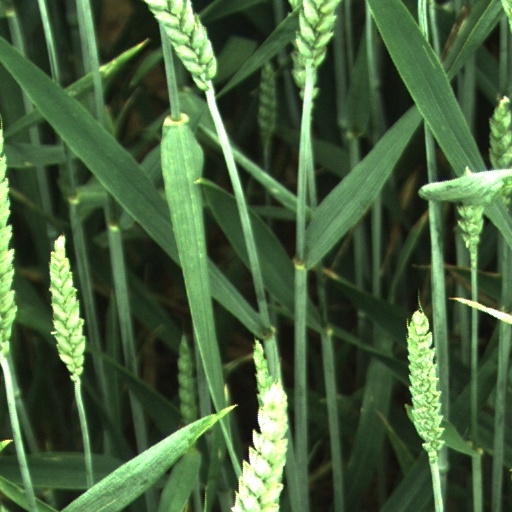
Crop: wheat